Alfred Lionel Rose

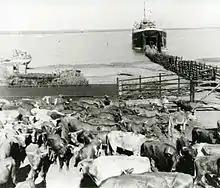
Loading cattle on to the "Wankuo" at Frances Bay.

Based on its success, a national program was established by a newly established National Committee for the Control and Eradication of Pleuropneumonia in 1959, under the Chief of the CSIRO Division of Animal Health and Production, DA Gill. It defined further infected, protected and disease-free areas. Once these were established, there were restrictions on the movement of cattle between zones. The national program was enforced by veterinary officers, stock inspectors and police across Australia.